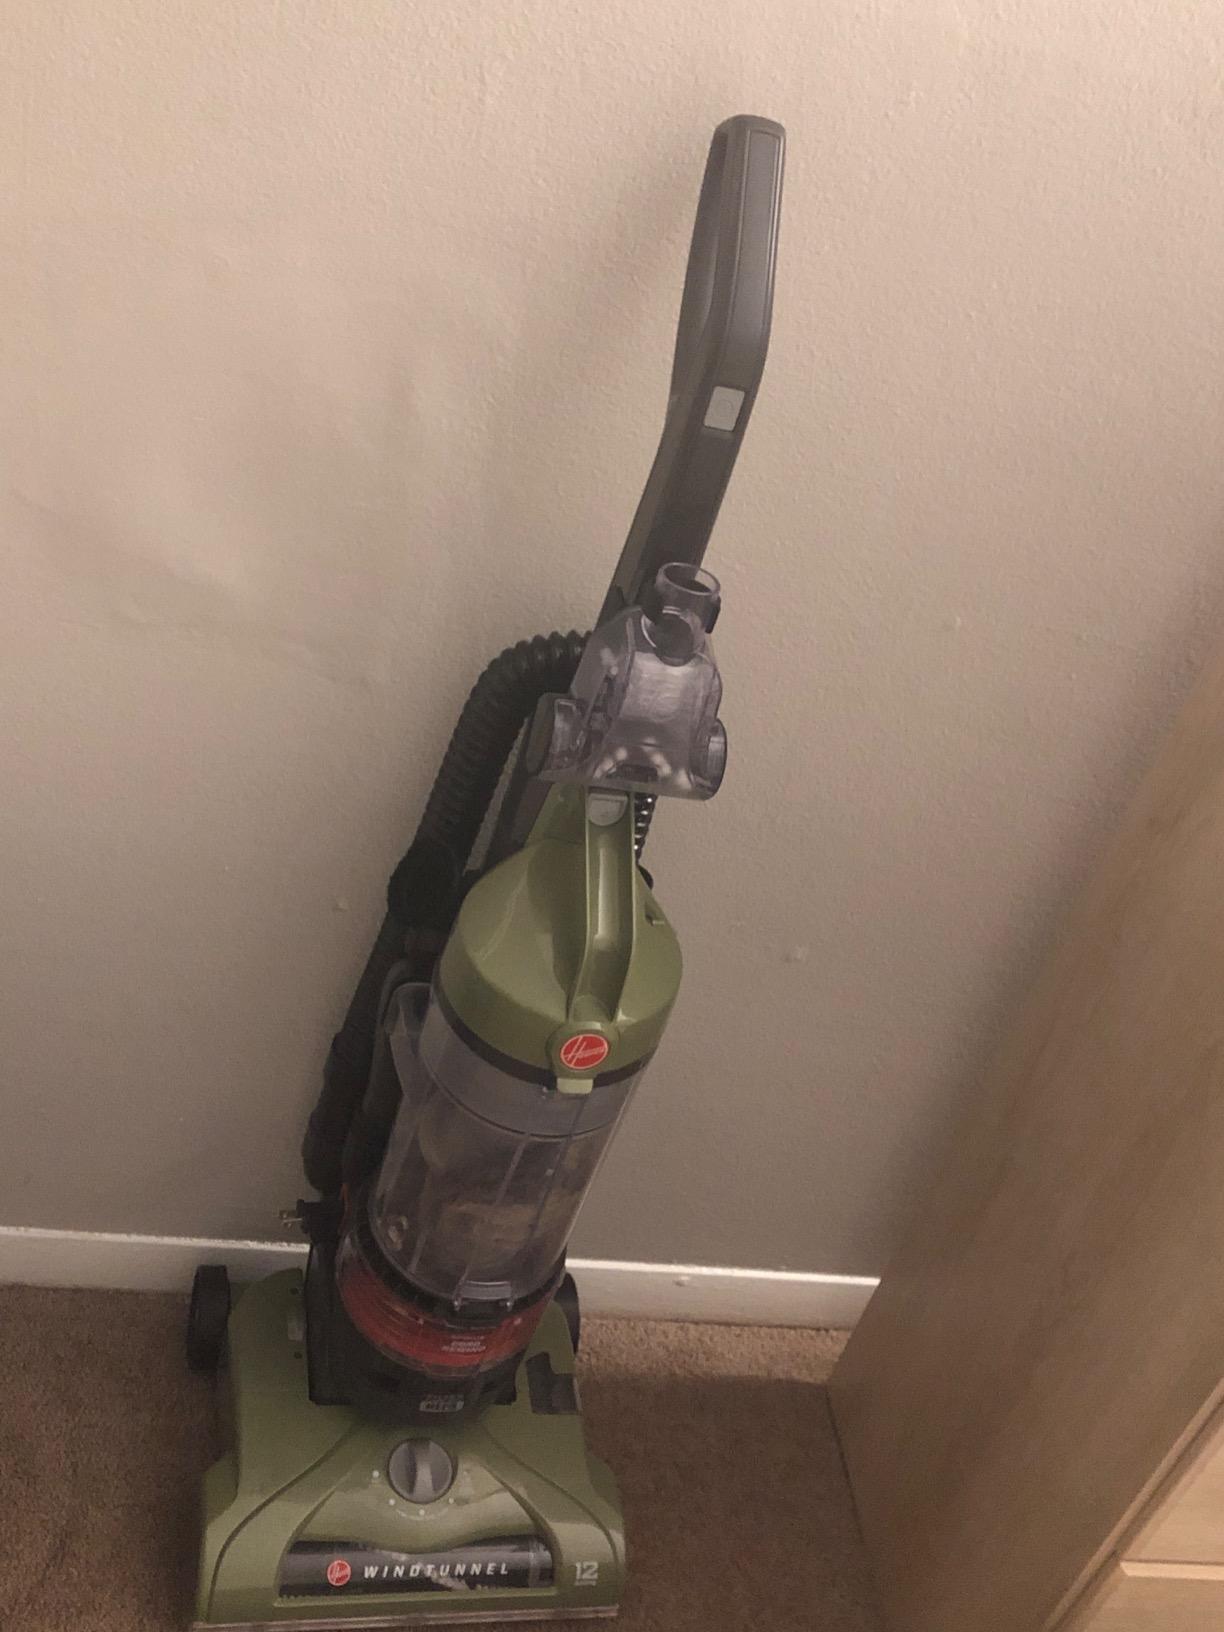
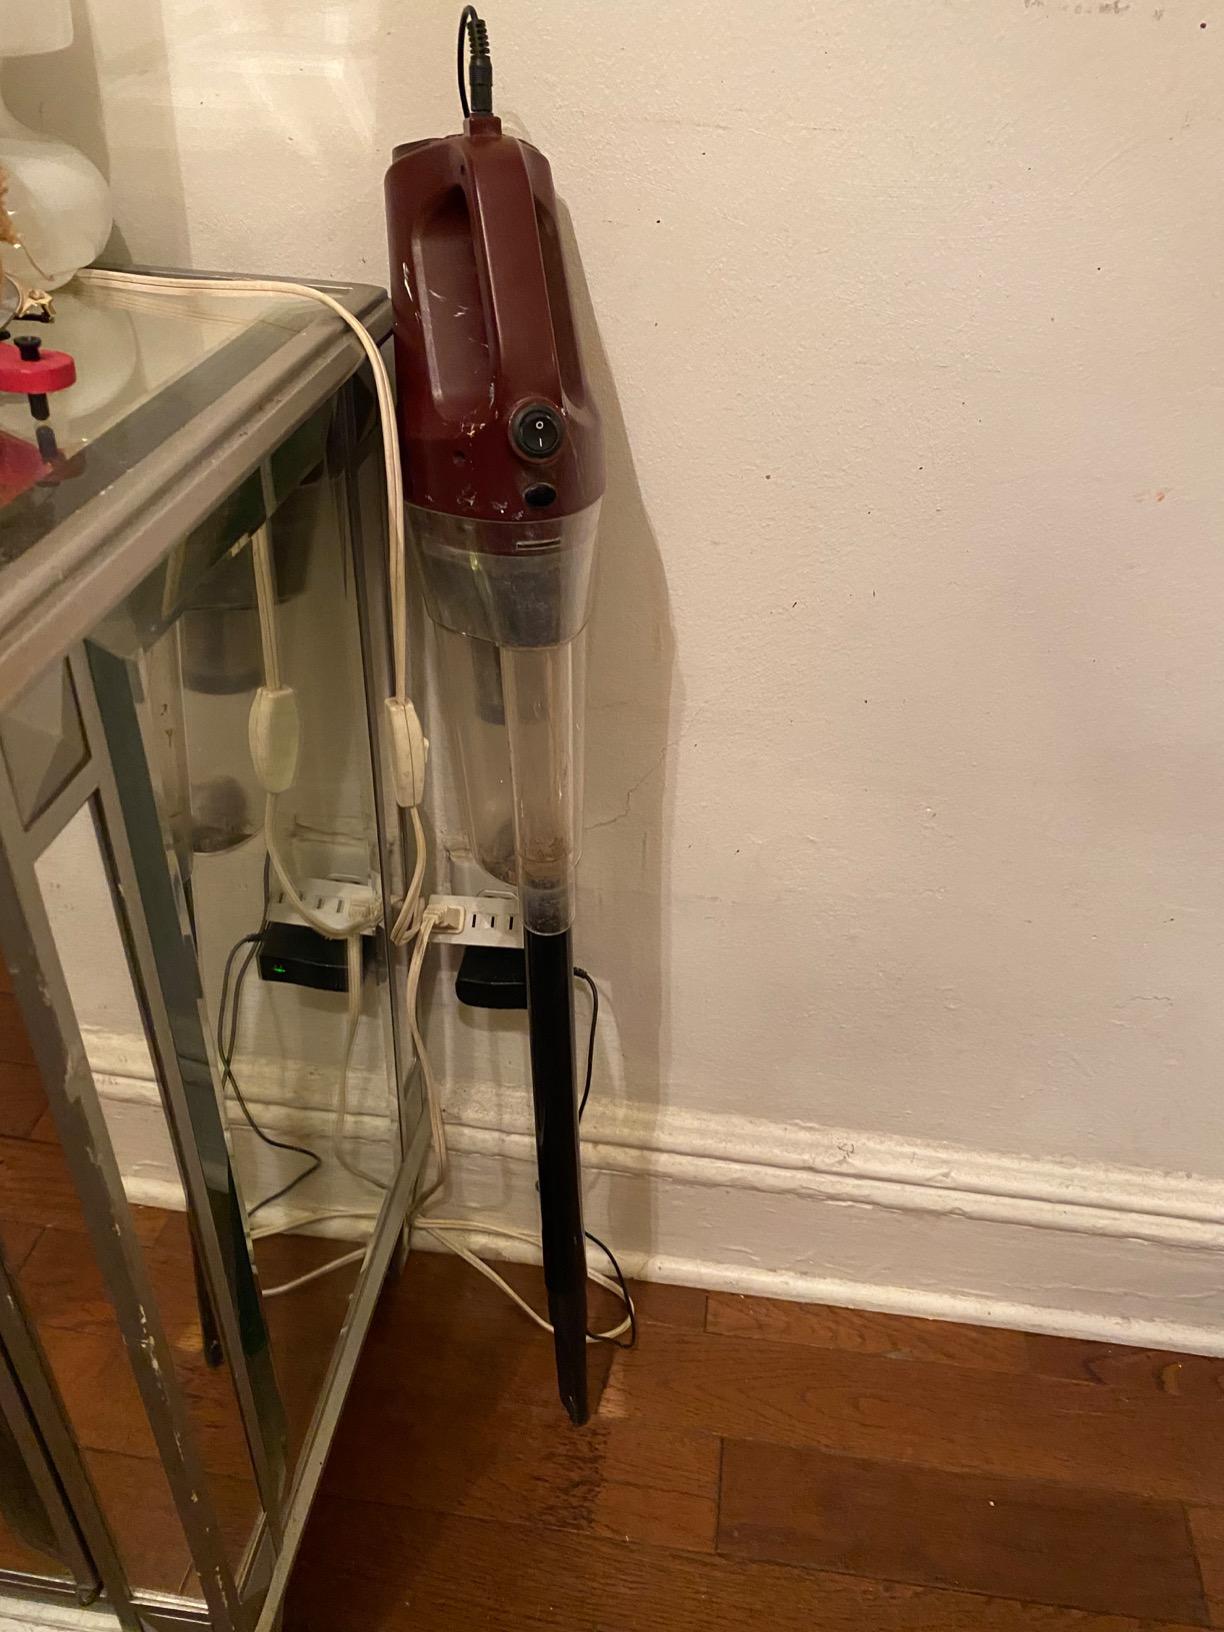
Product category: items_vacuum
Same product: no